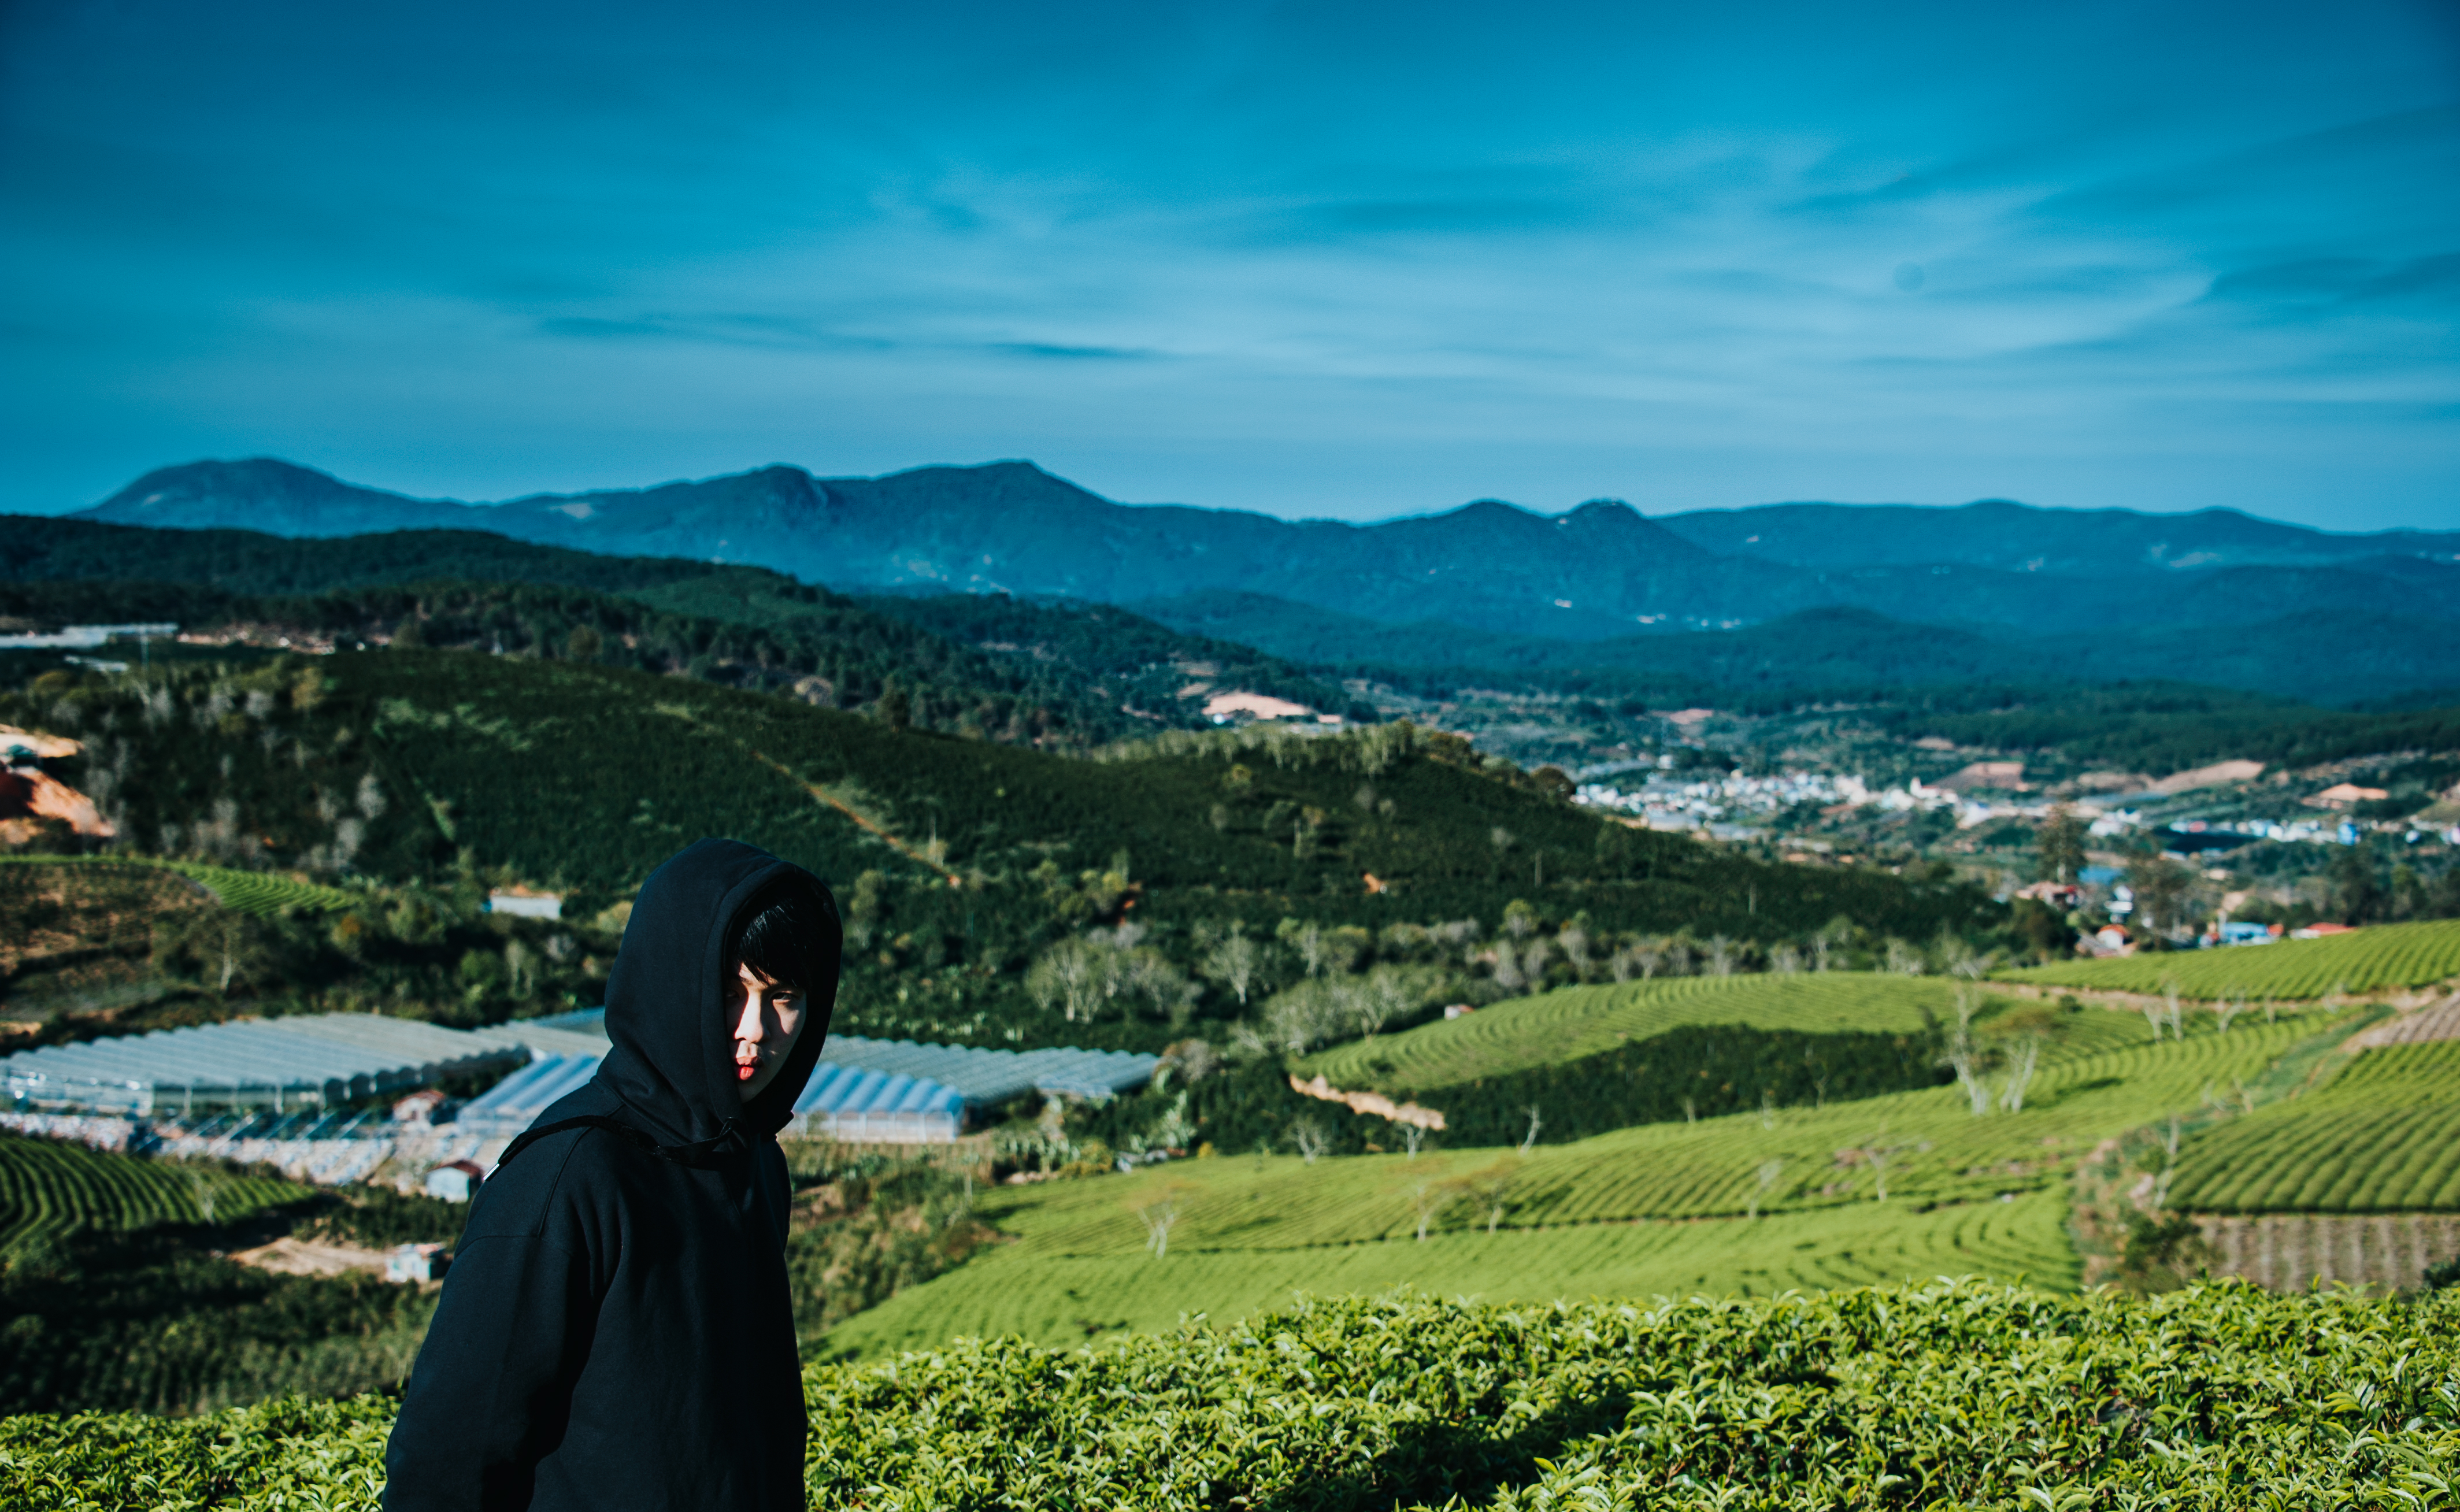
portrait, landscape, boy, natural, sun, sunshine, sky, mountainous landforms, nature, green, mountain, field, highland, cloud, hill, wilderness, tree, mount scenery, mountain range, grassland, hill station, leaf, rural area, grass, morning, farm, agriculture, sunlight, plantation, meadow, tourism, plant, national park, horizon, ridge, meteorological phenomenon, alps, fell, crop